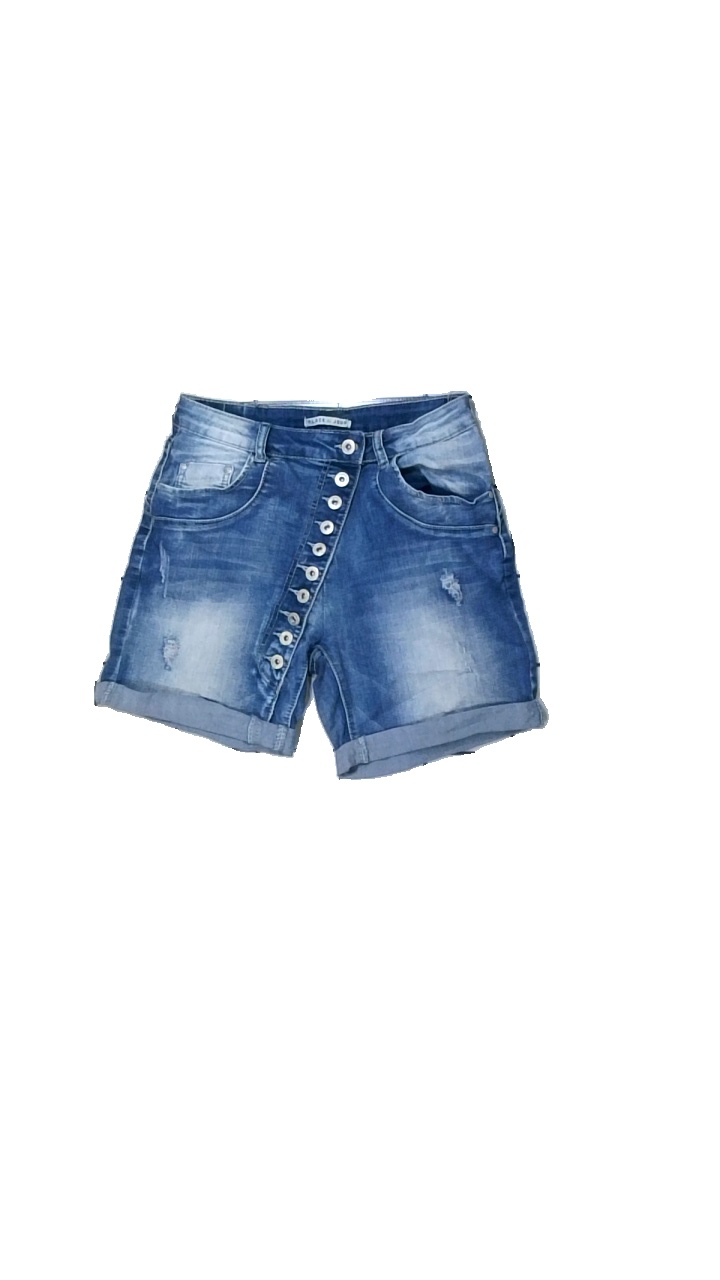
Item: Shorts (Ladies)
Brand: Place Du Jour
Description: blå jeans shorts
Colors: Blue
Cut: Regular
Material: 83% cotton 17% polyester
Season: Summer
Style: Denim
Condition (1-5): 5
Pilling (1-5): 5
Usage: Reuse
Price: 50-100